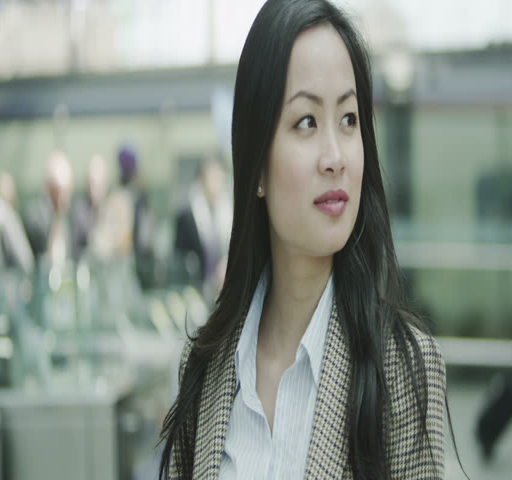
young woman at a railway station checks her watch as she waits for a train